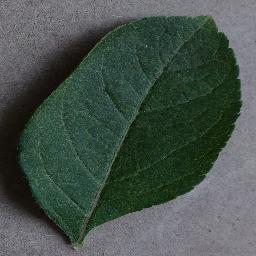
Label: Apple___healthy